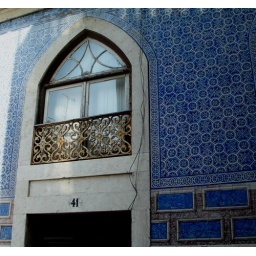
the window n door of house in Lisboa